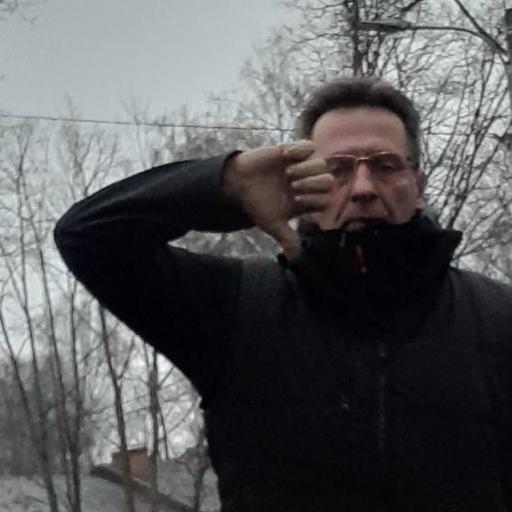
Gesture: dislike